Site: brandenburg
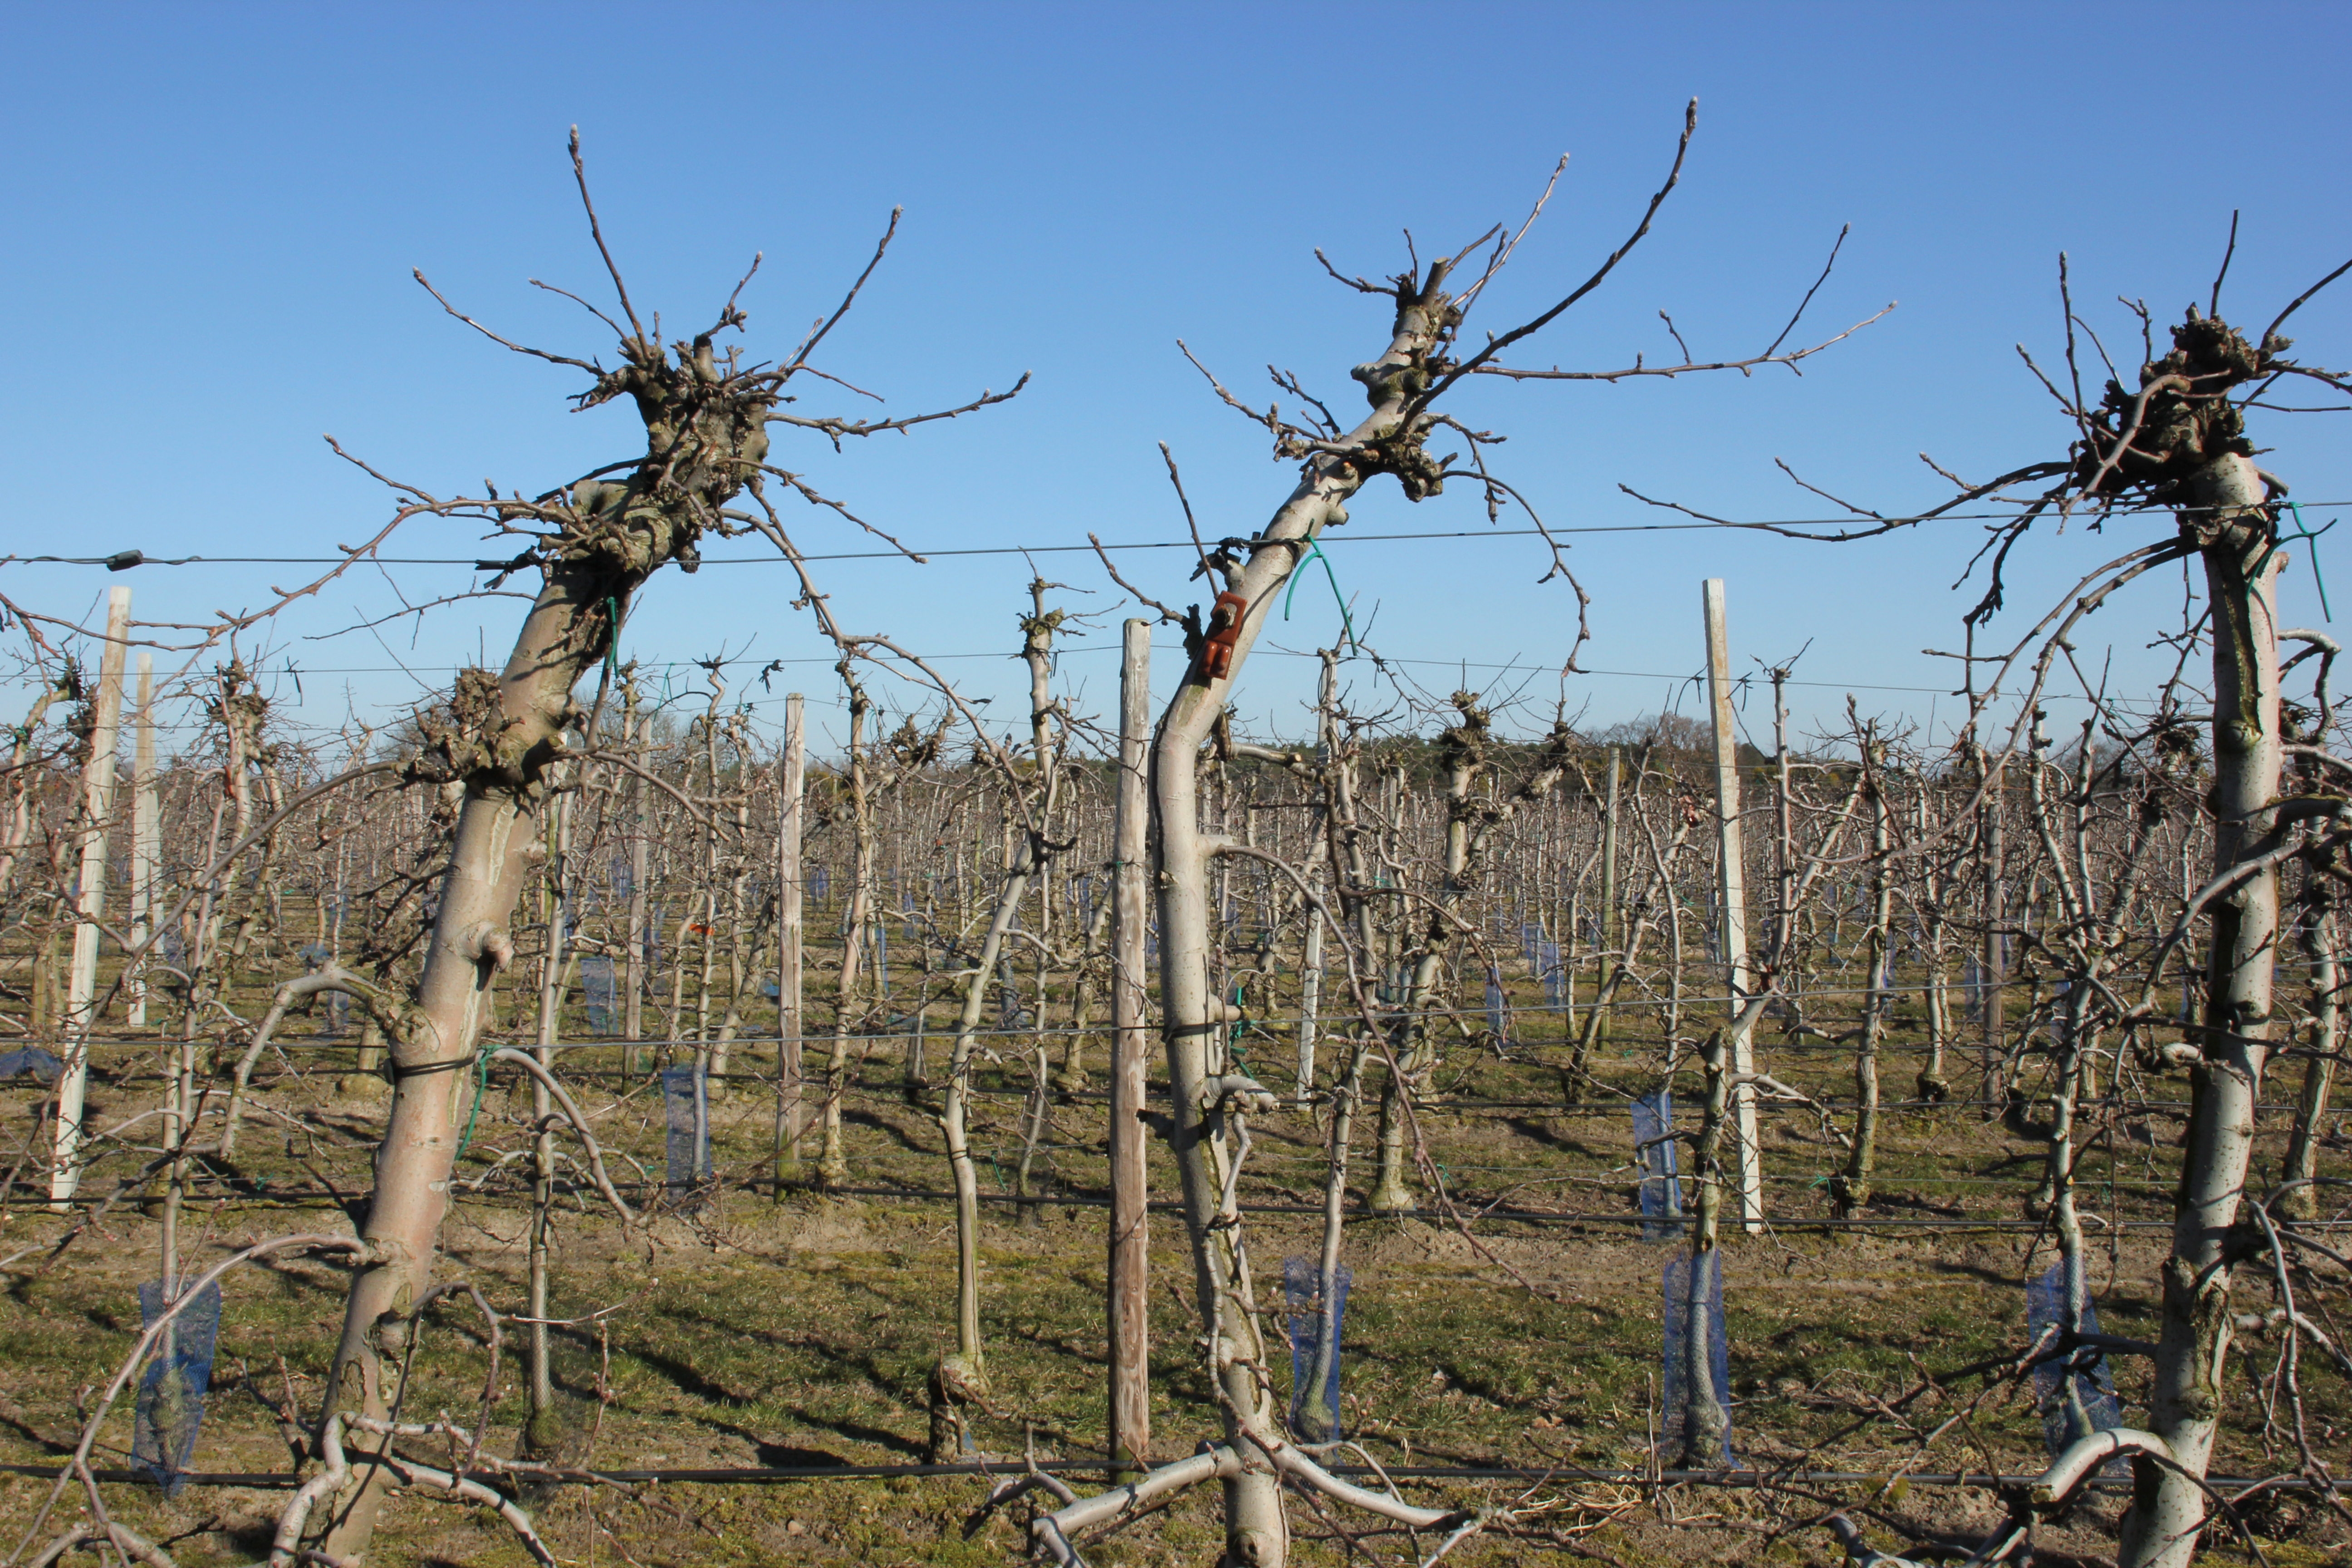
Growth stage (BBCH 03): Bud development